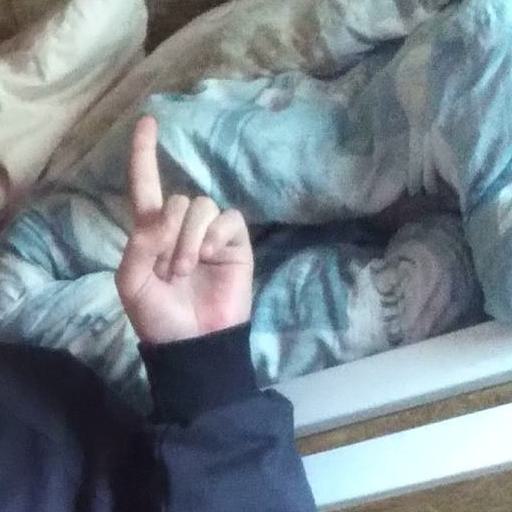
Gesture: one